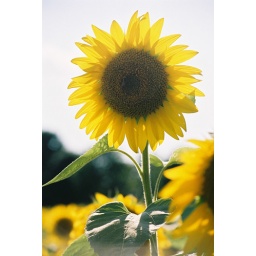
A gorgious sunflower field up North on Mississauga Road in Brampton.